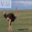
Label: bird